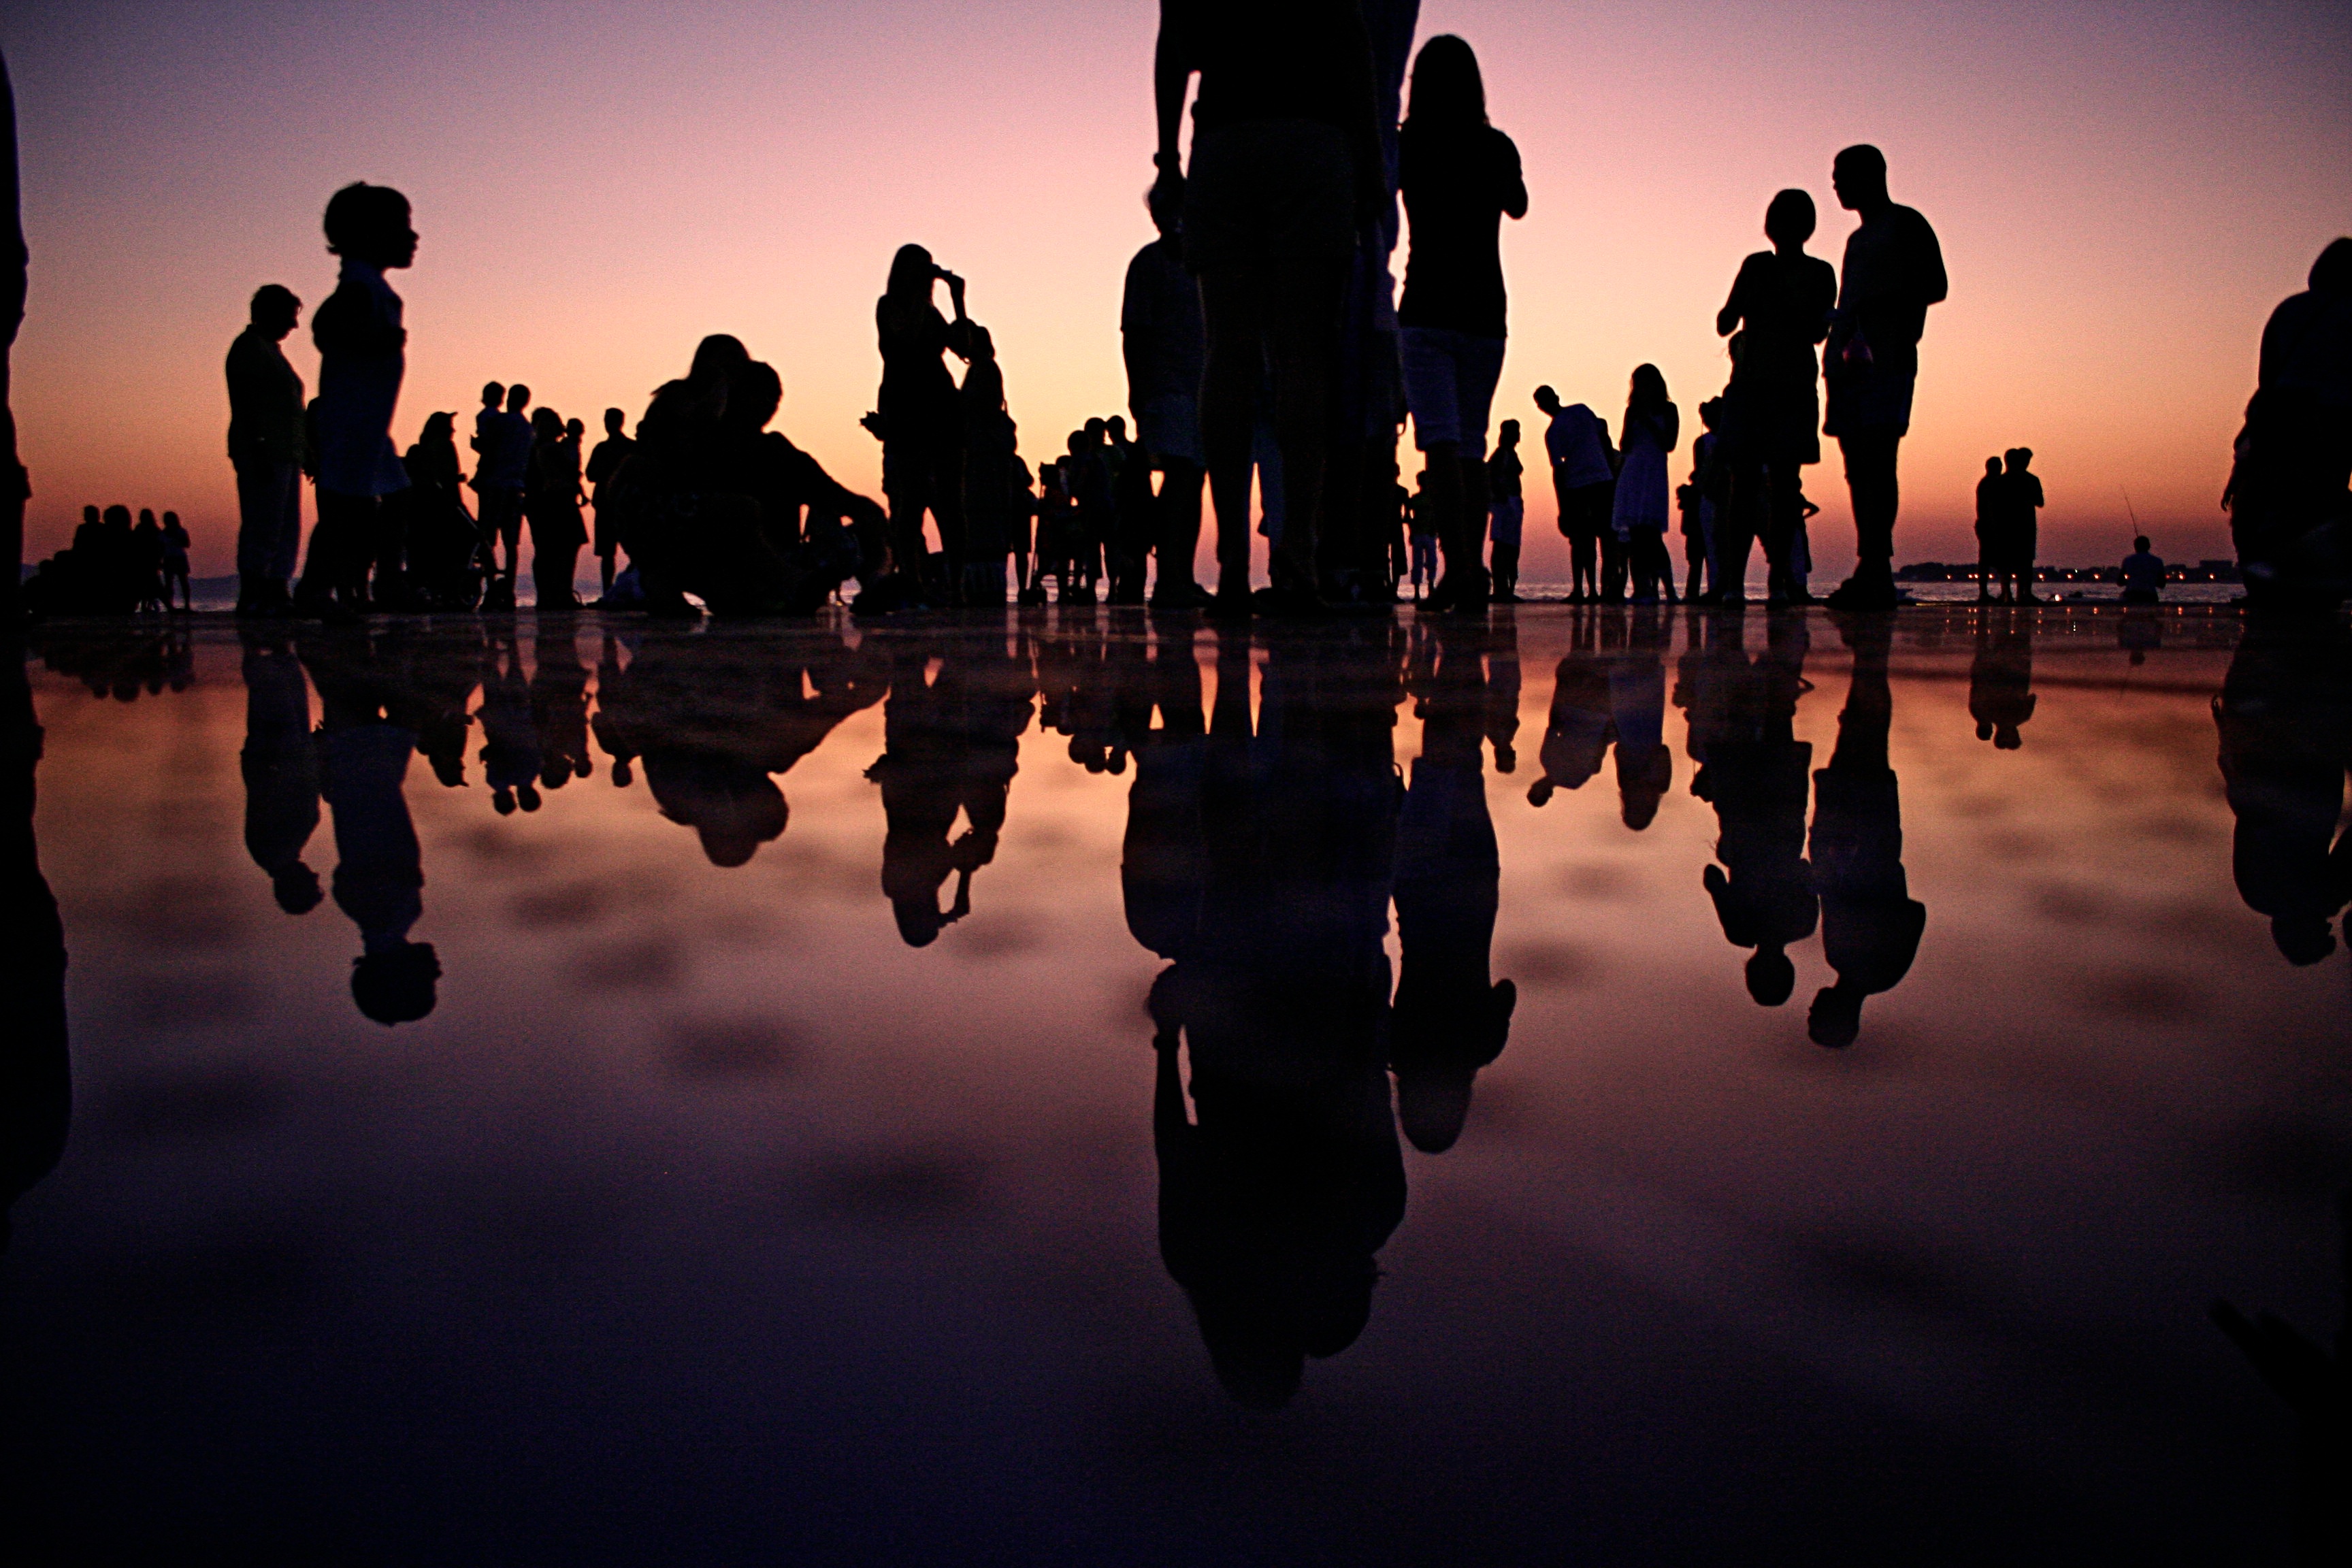
silhouette, light, woman, sunset, crowd, evening, dance, reflection, shadow, darkness, sports, party, entertainment, performing arts